Ada Falcón

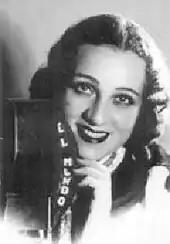
Ada Falcón

Falcón was a mezzo-soprano, an unusual register at that times for female tango singers, most of whom were sopranos.